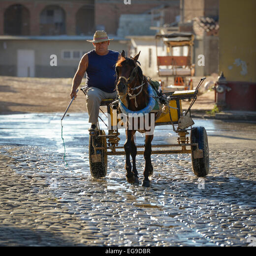
a man riding a horse and cart through the cobbled wet streets